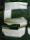
Number: 5